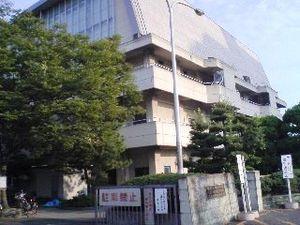
L'université de Tokushima est une université japonaise, à Tokushima.